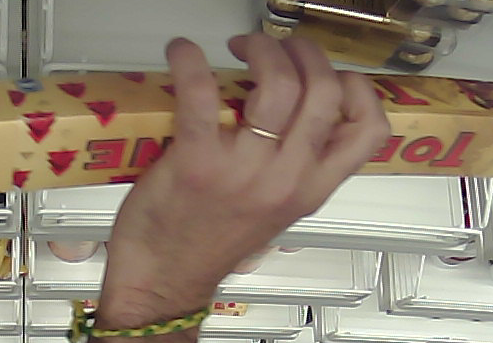
Product: toblerone_white